The Witch's Tales

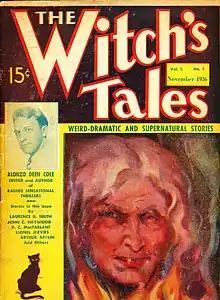

The Witch's Tales was an American pulp magazine edited by Tom Chadburn which published two issues in November and December 1936. It was a companion to a radio program, called "The Witch's Tale", which had begun broadcasting in May 1931. With the exception of the lead story in each issue, all the stories were reprints from the American edition of "Pearson's Magazine". Alonzo Deen Cole, who wrote the radio series, contributed one lead story, and provided the plot for the other. The authors of the reprint stories included George Daulton, Wardon Allan Curtis, William Hamilton Osborne, and John C. Haywood.